William Bailey (cyclist)

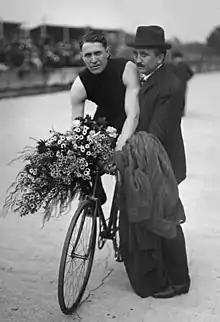
Bailey at the 1920 , which he won

William James Bailey (6 April 1888 – 21 February 1971) was a British cyclist. He competed in three track sprint events at the 1908 Summer Olympics, but failed to reach the finals.